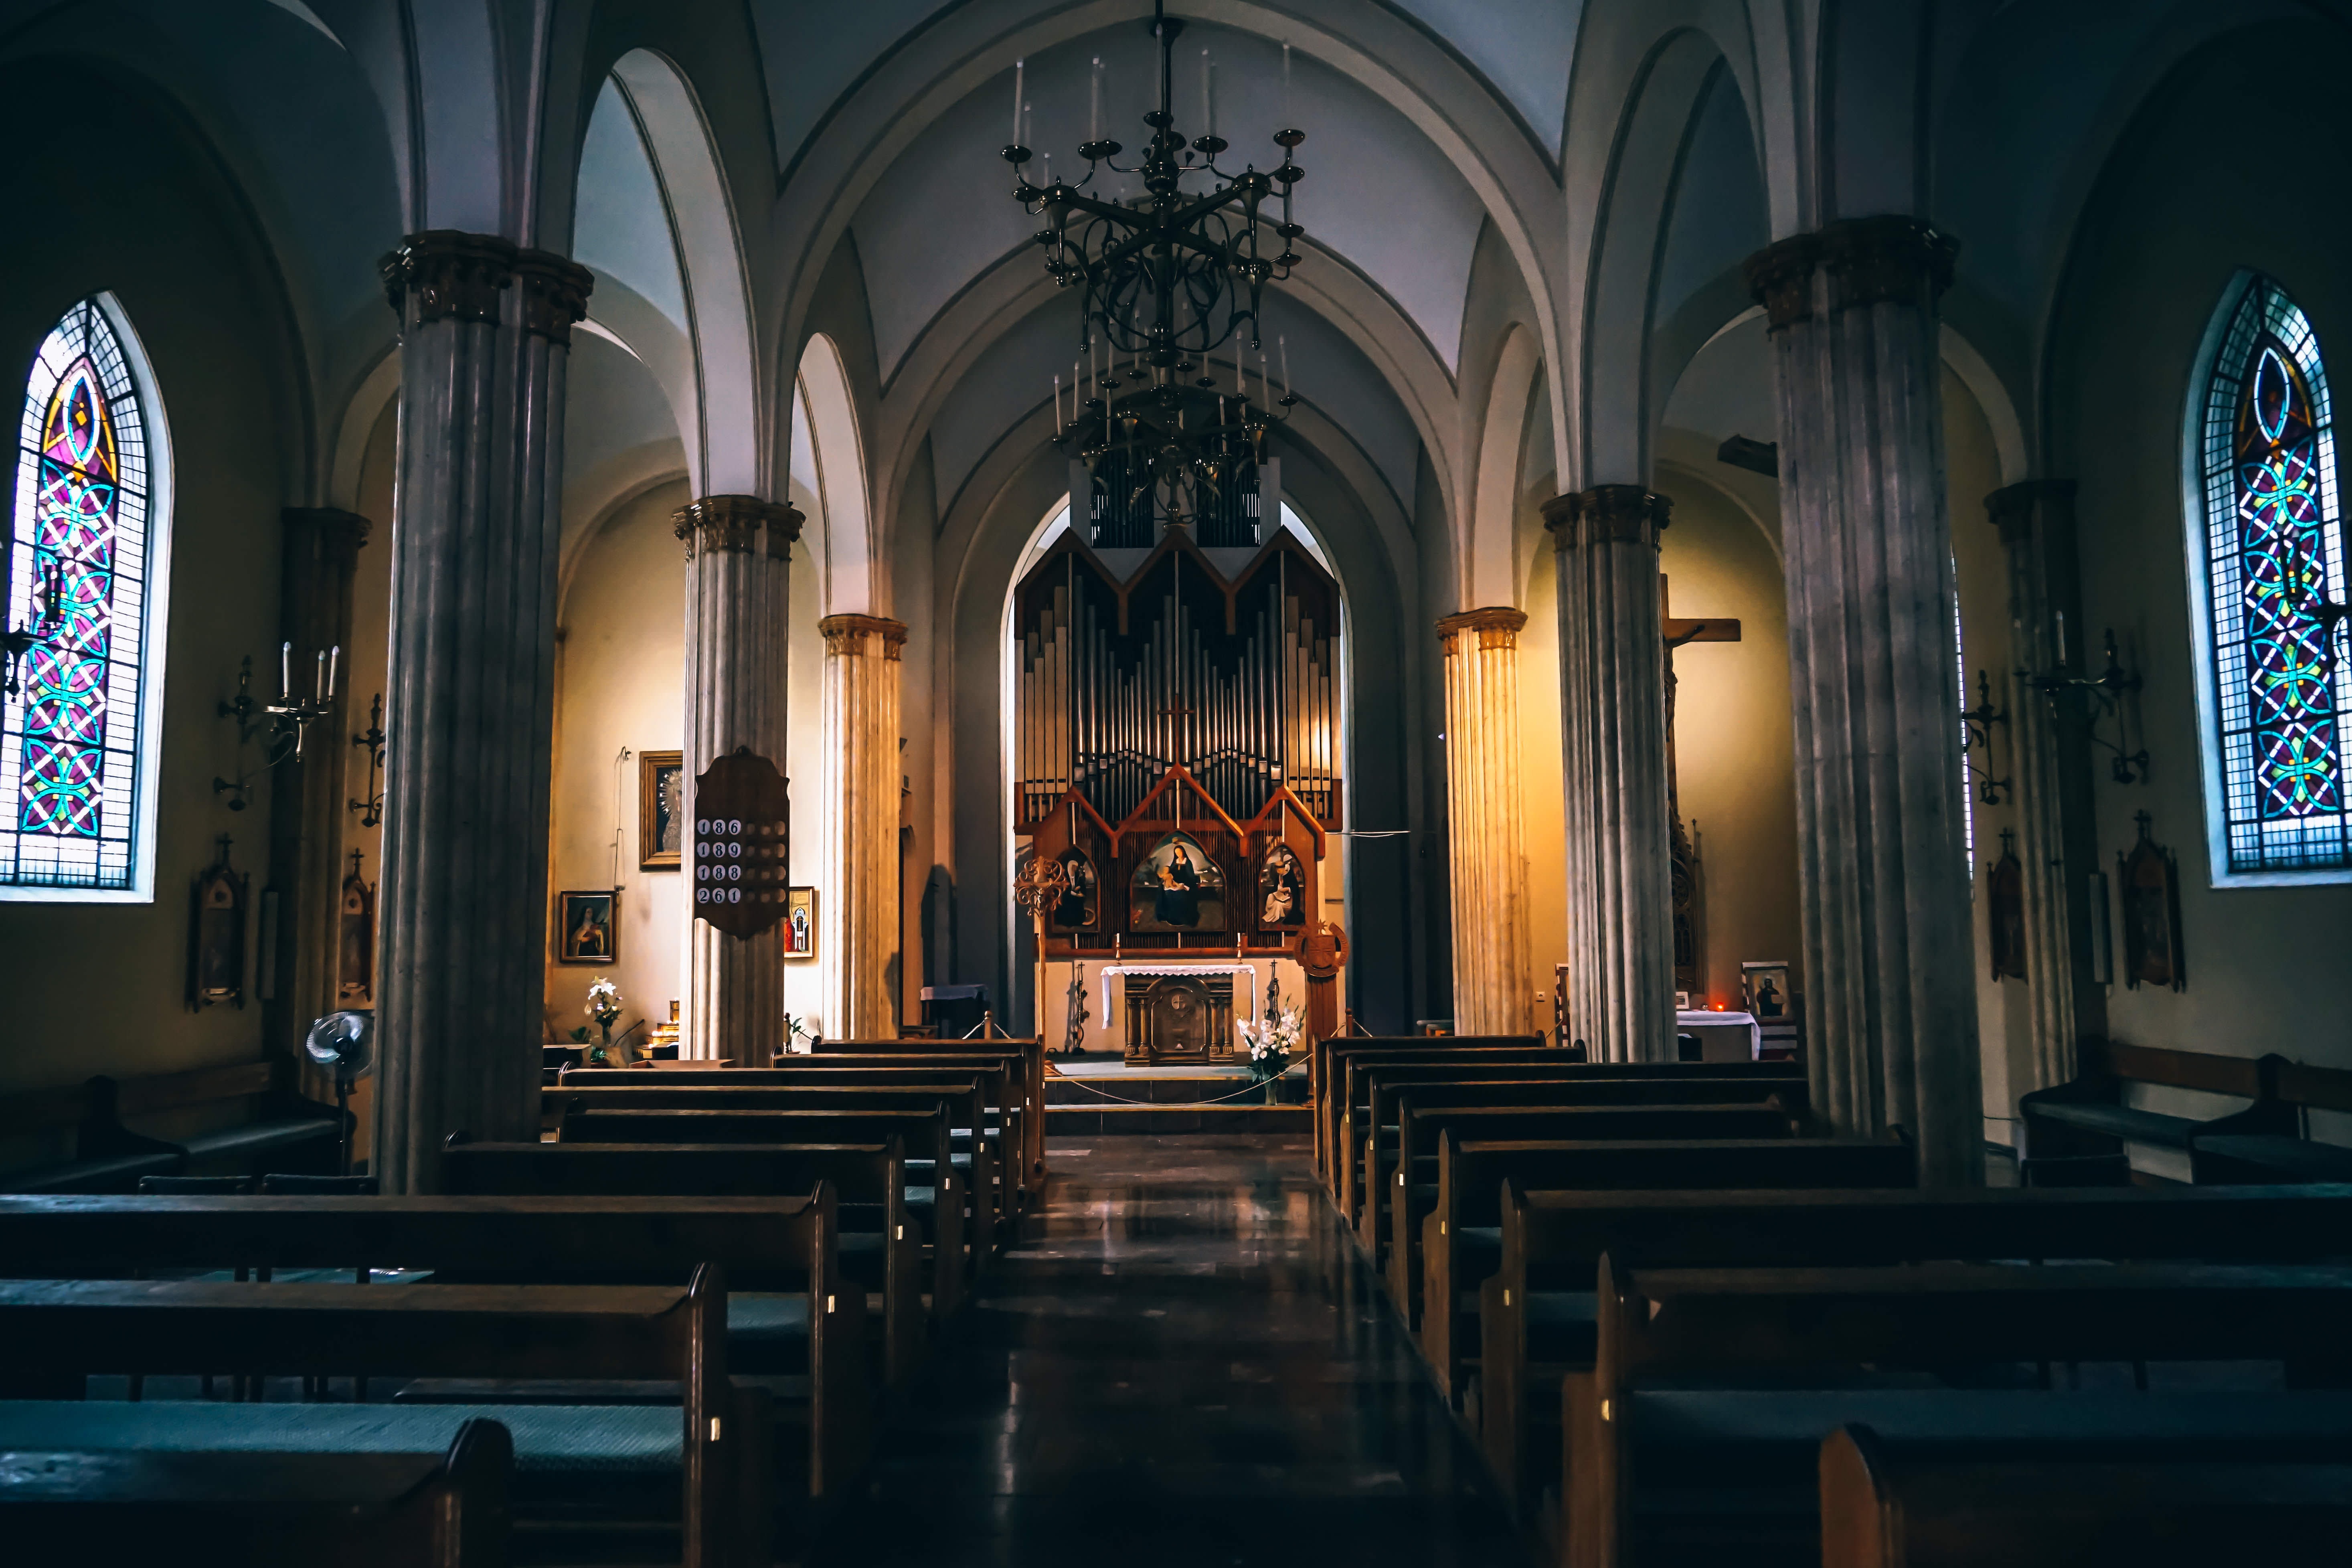
architecture, building, church, cathedral, chapel, place of worship, altar, windows, columns, arches, pillars, basilica